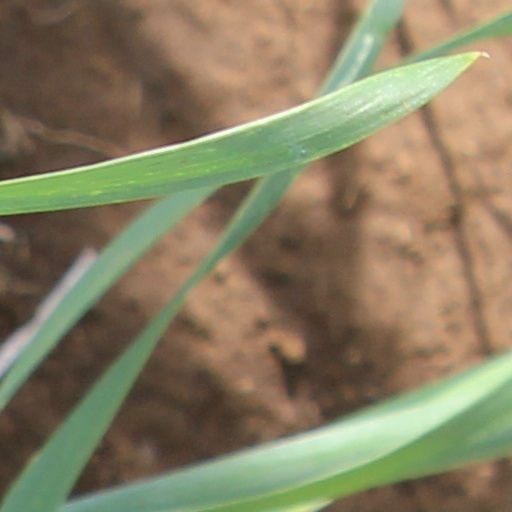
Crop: wheat